Regent-Rennoc Court

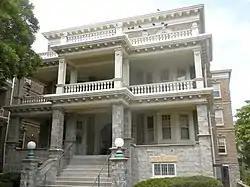
Regent-Rennoc Court, June 2010

Regent-Rennoc Court is an historic, American apartment complex that is located in the Southwest Schuylkill neighborhood of Philadelphia, Pennsylvania.